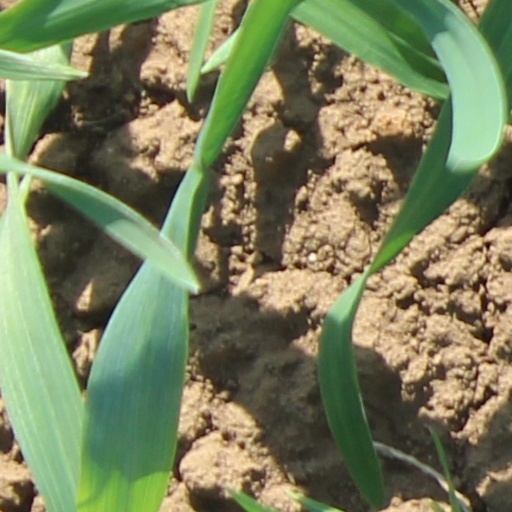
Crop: wheat